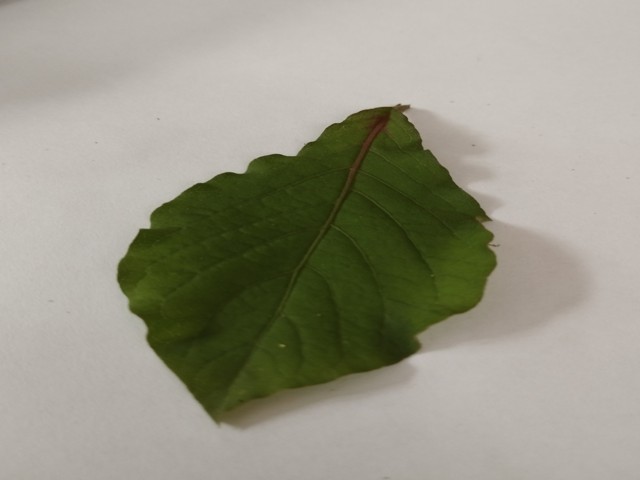
Plant: apang